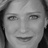
Emotion: happy